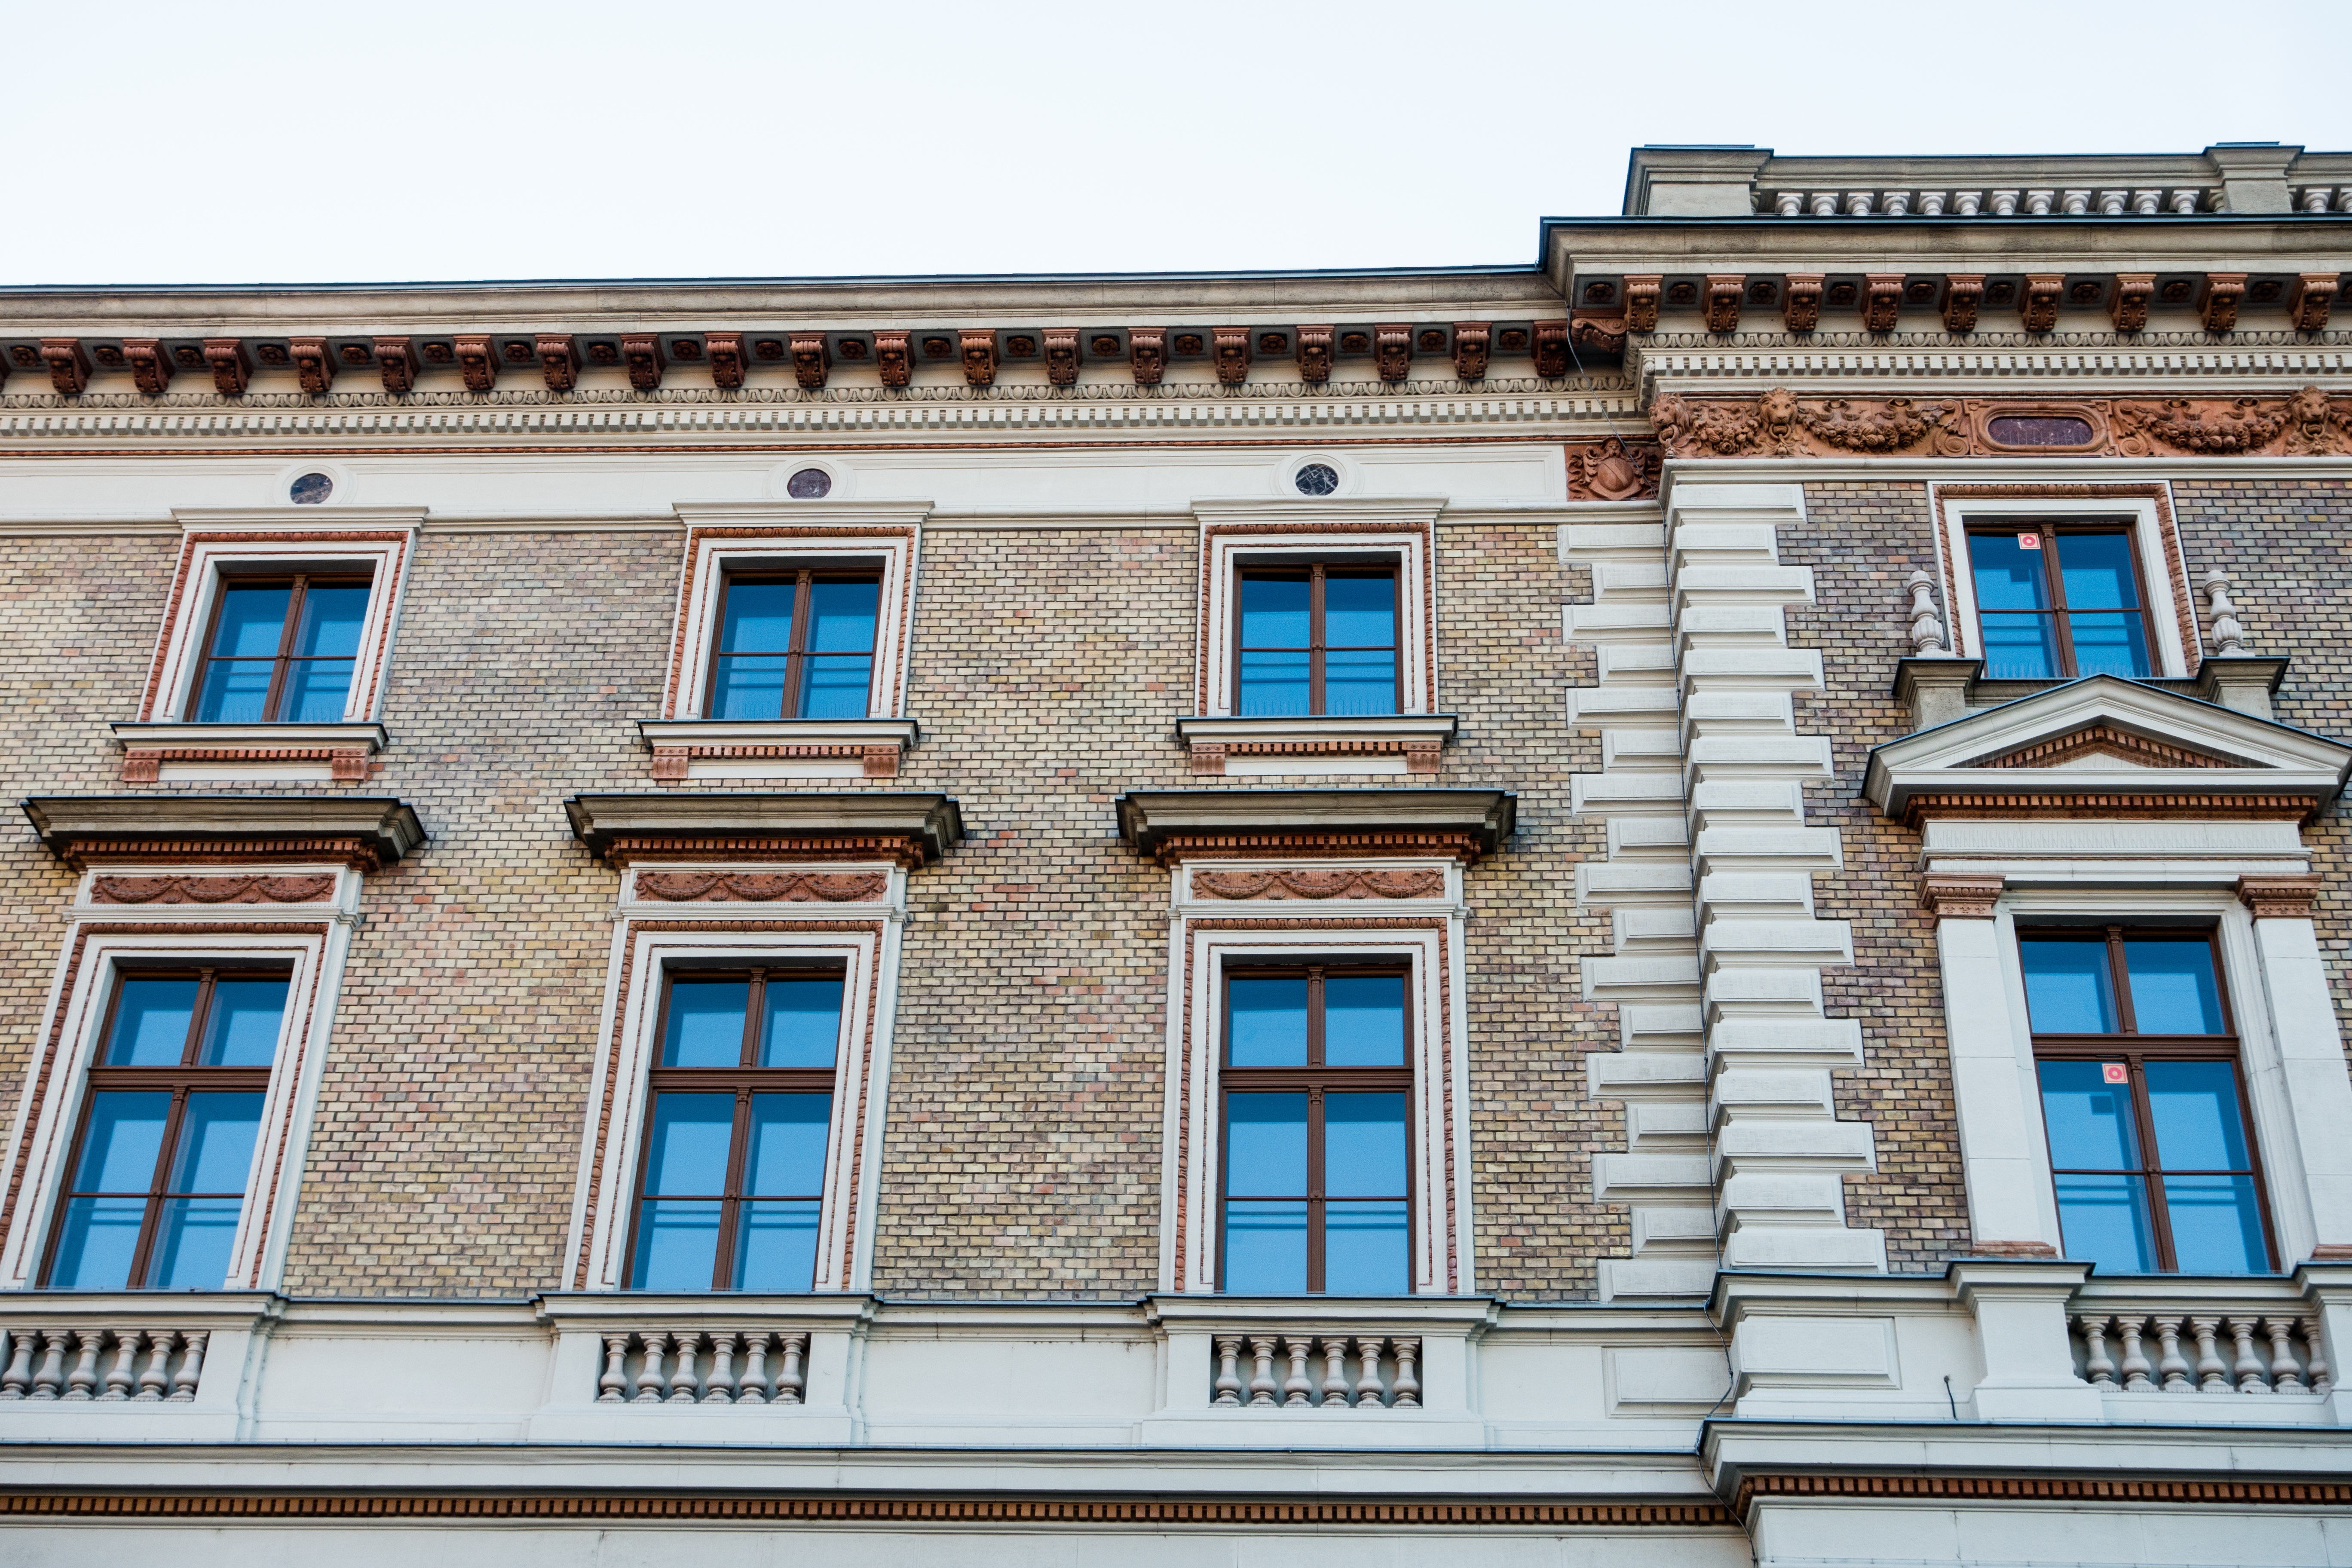
architecture, house, window, building, downtown, facade, property, estate, neighbourhood, urban area, residential area